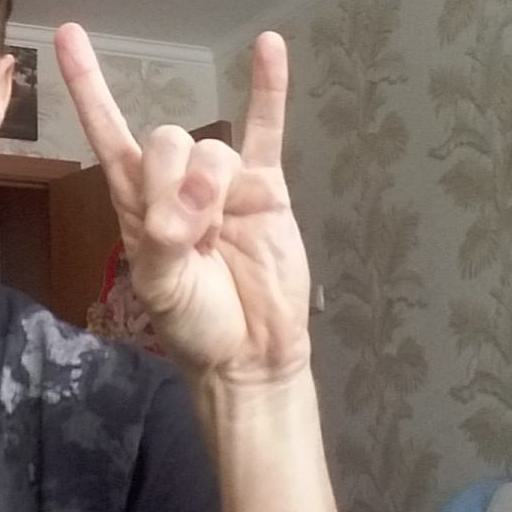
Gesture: rock